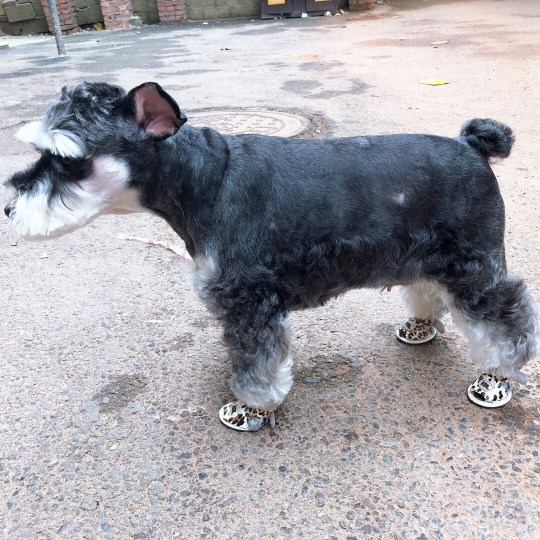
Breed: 2342-n000102-miniature_schnauzer